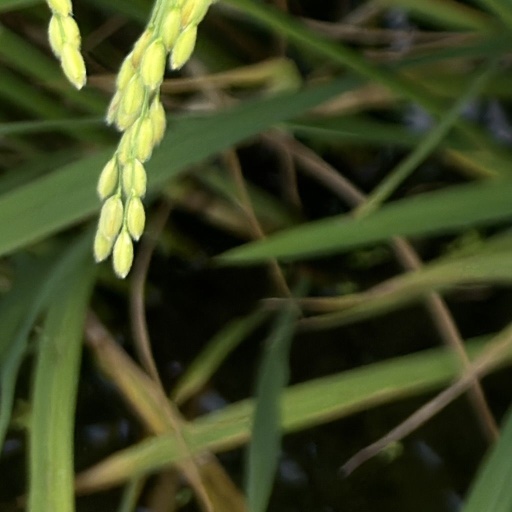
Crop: rice